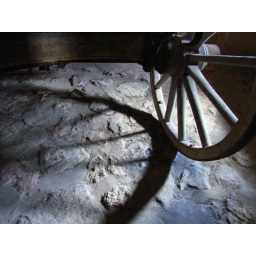
the shadow of a cart wheel in the castle tower